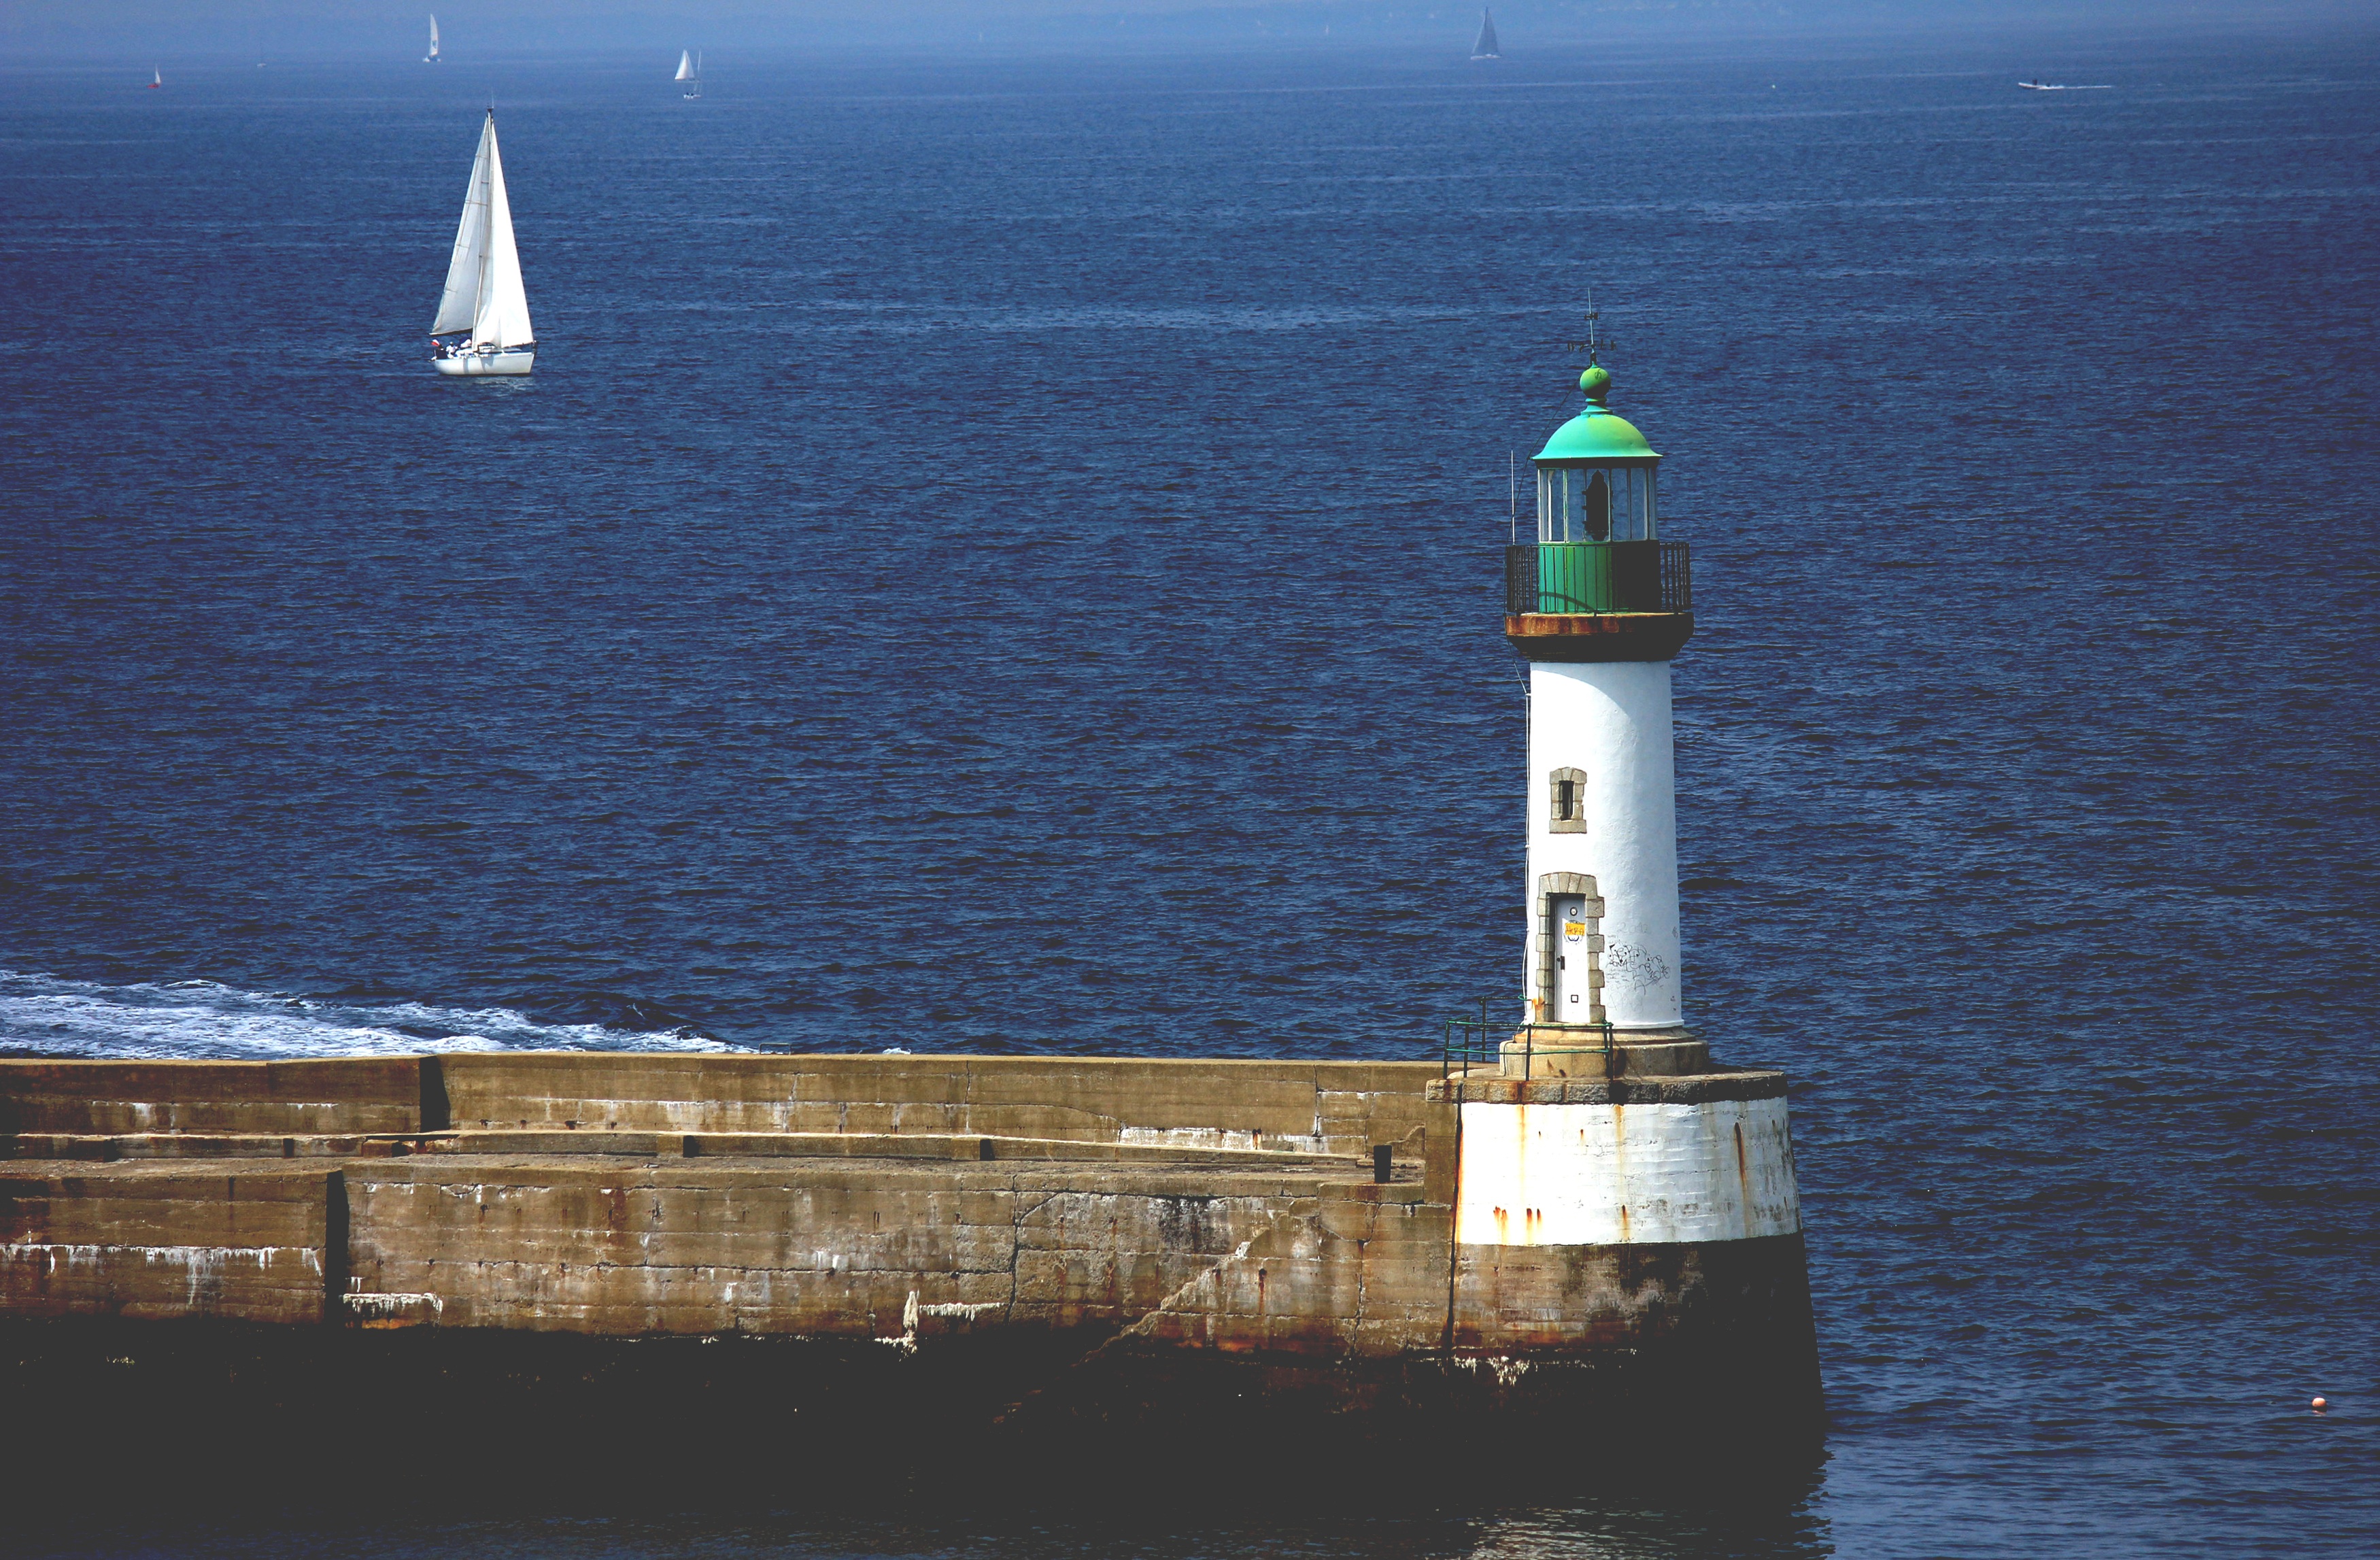
sea, coast, ocean, lighthouse, vehicle, tower, harbor, beacon, signal, light house, nautical, navigation, channel, mole, maritime, breakwater, wave breaker